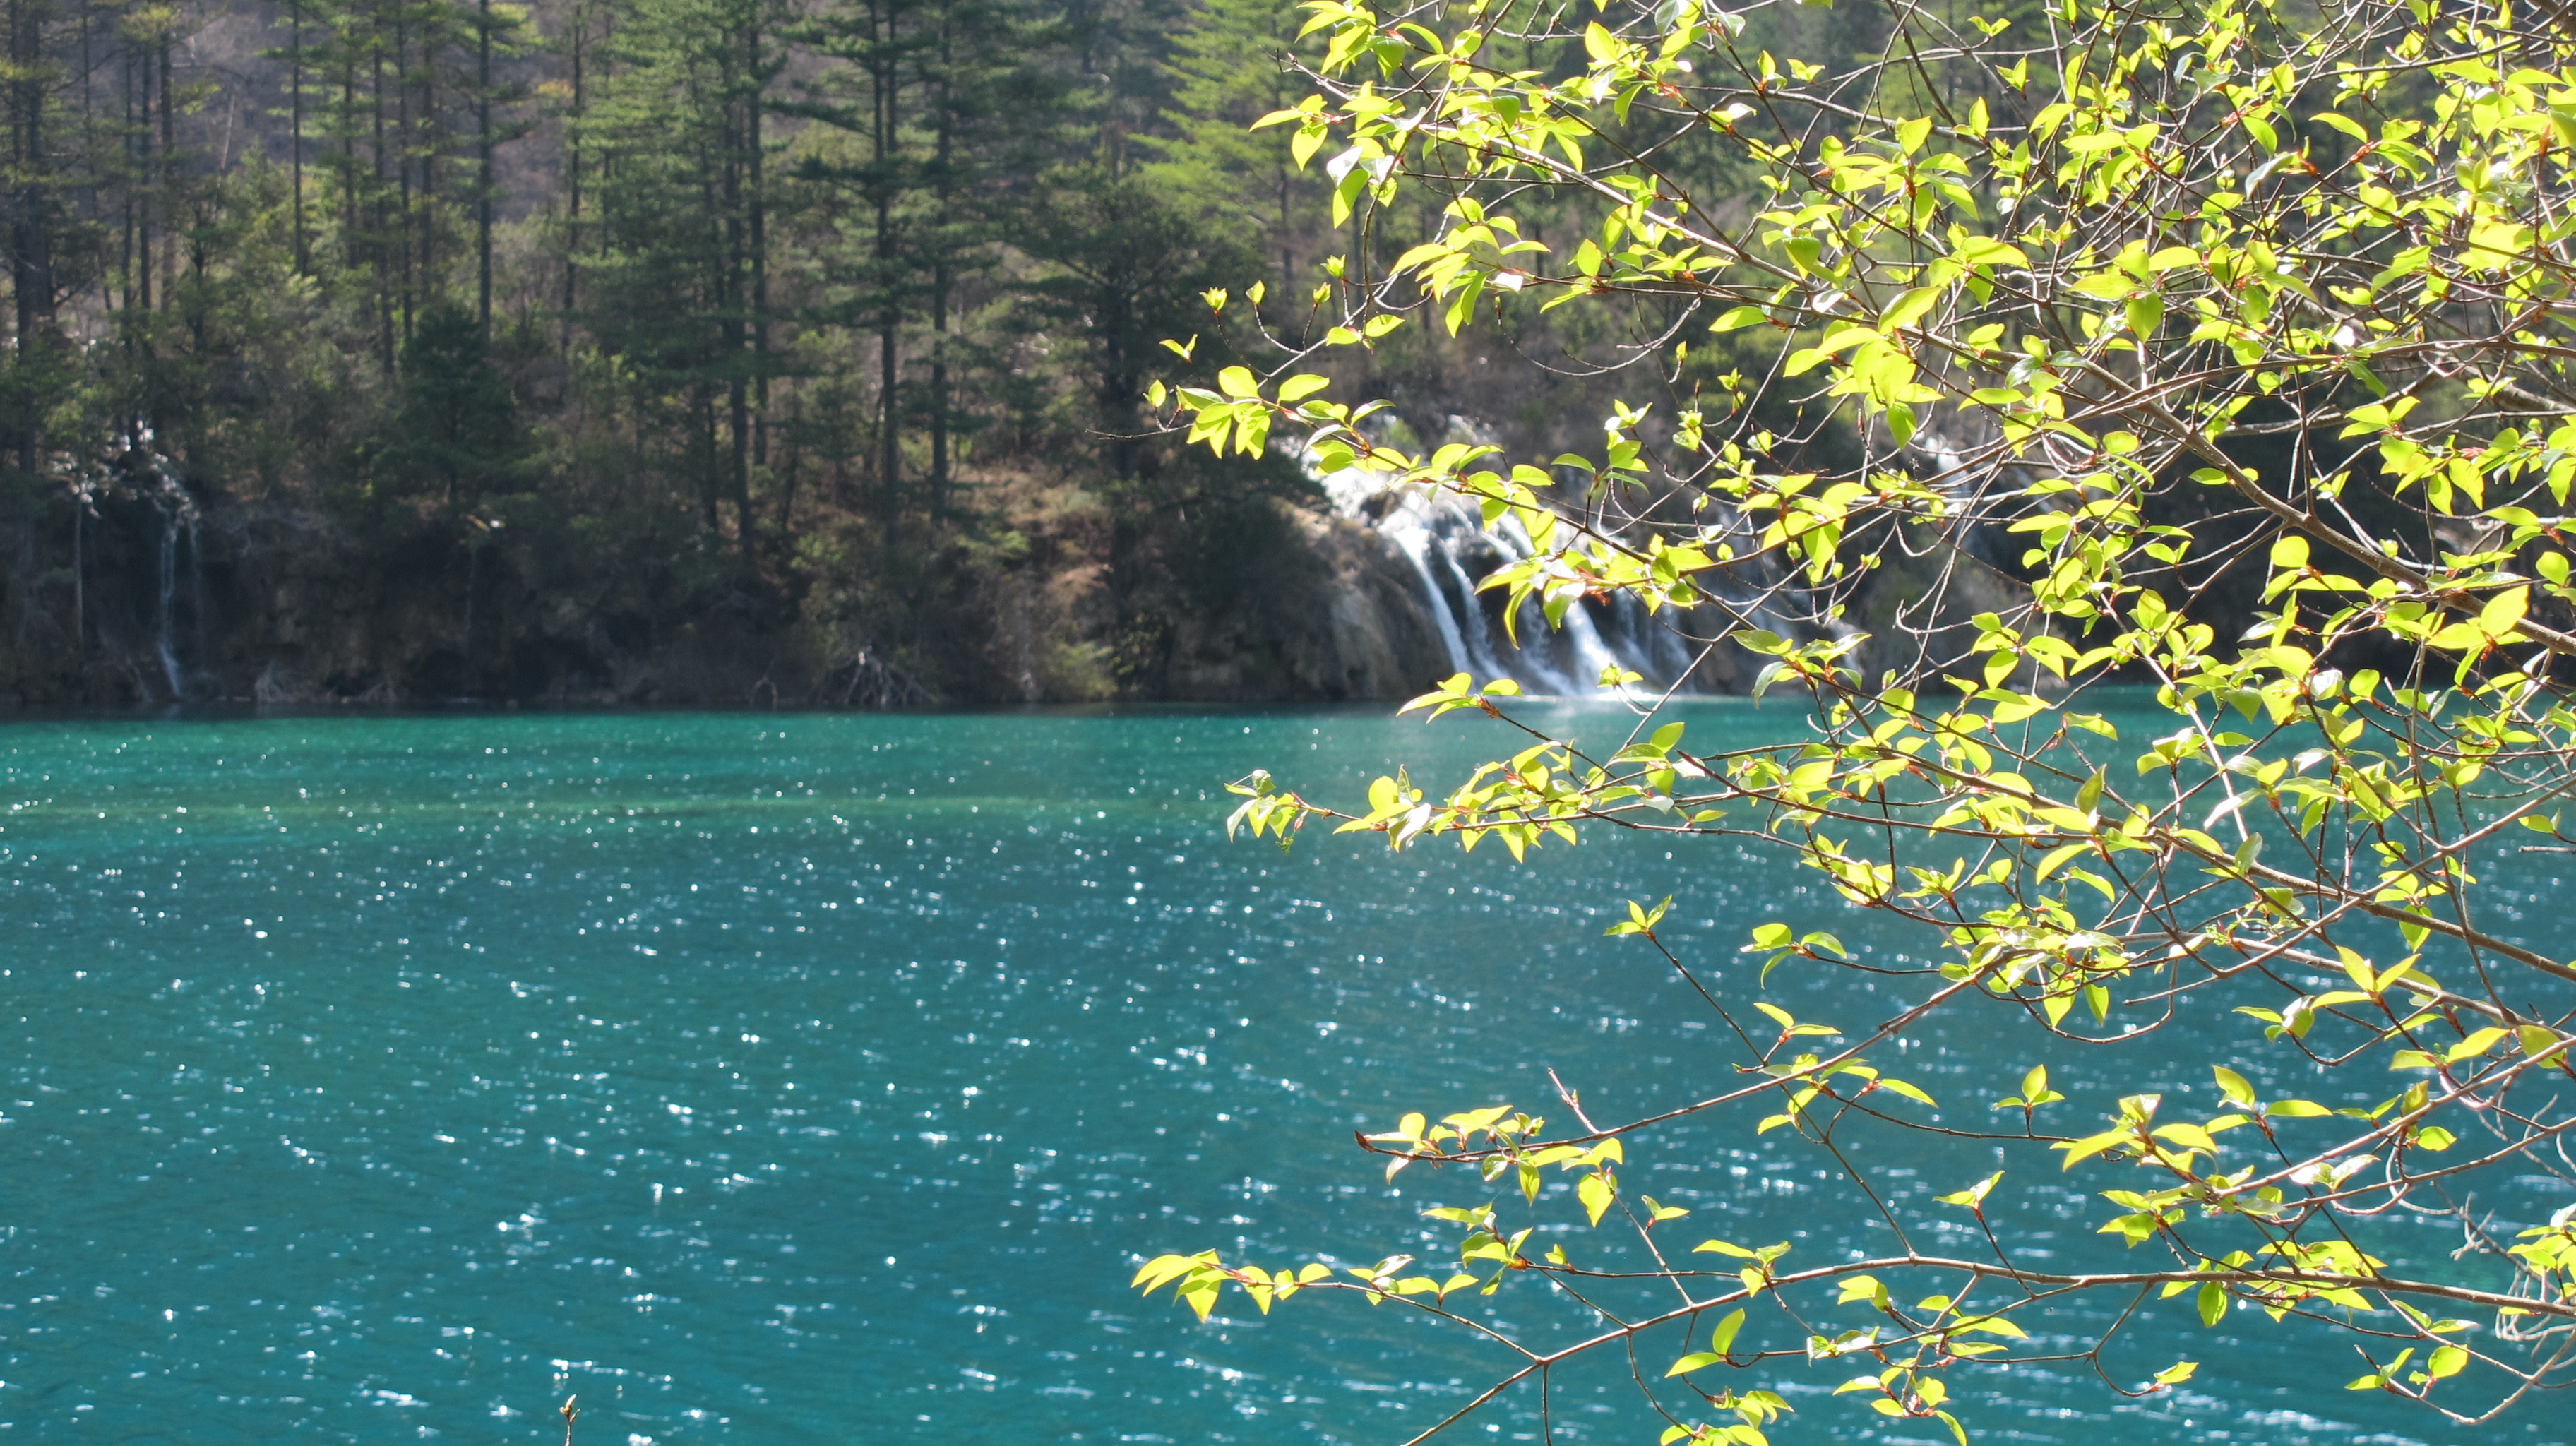
sea, tree, lake, young, spring, body of water, background, save, section, jiuzhaigou, properties, the leaves